Tysfjord Municipality

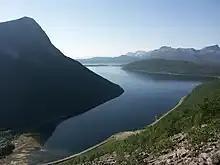
Rugged fjord scenery in Tysfjord

The coastal municipality of Tysfjord is better known for its whale watching than its birdwatching but the region has still a lot to offer. Thanks to a range of habitats the area has a varied birdlife. Though the area has no large seabird colonies, there is a small nature reserve at Ramnholmen with breeding populations of Arctic tern and common tern.